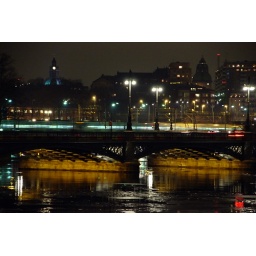
train on a bridge in Stockholm